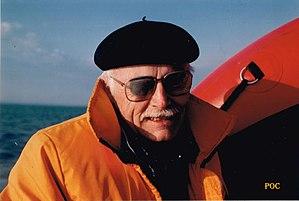
Portrait de Frédérick Back en mer dans l'archipel des Migan (Basse Côte-Nord du Québec) en juillet 1989, lors de mon expédition en voilier dans le sillage de John James Audubon.
Frédéric Back est un artiste peintre, illustrateur, muraliste et réalisateur de films d'animation, de renommée internationale, surtout connu pour ses deux Oscars et pour son film L'Homme qui plantait des arbres.